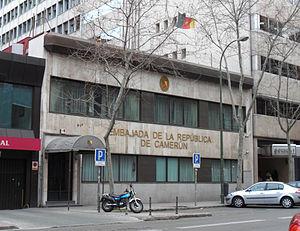
Voici les représentations diplomatiques du Cameroun à l'étranger: